Thomas Hunt Morgan

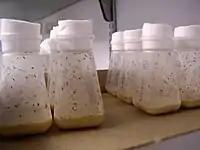
In a typical "Drosophila" genetics experiment, male and female flies with known phenotypes are put in a jar to mate; females must be virgins. Eggs are laid in porridge which the larvae feed on; when the life cycle is complete, the progeny are scored for the inheritance of the trait of interest.

When Morgan took the professorship in experimental zoology, he became increasingly focused on the mechanisms of heredity and evolution. He published "Evolution and Adaptation" (1903); like many biologists at the time, he saw evidence for biological evolution (as in the common descent of similar species) but rejected Darwin's proposed mechanism of natural selection acting on small, constantly produced variations.